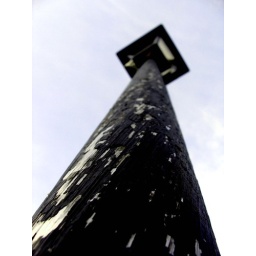
&amp;quot;do you remember the way i held your hand under the lamp post&amp;quot; -fall out boy